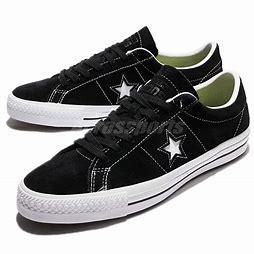
Brand: Converse
Model: One Star Pro